Antoine-Guillaume Rampon

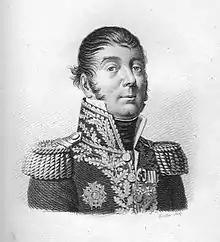
Antoine-Guillaume Rampon

Antoine-Guillaume Rampon (16 March 1759 – 2 March 1842) was a French Army officer who served in the French Revolutionary and Napoleonic Wars. He fought in many battles under Napoleon in Italy and Egypt. In one celebrated battle, he rallied his troops to defend the key Monte Negino redoubt against the Austrians. He saw limited service during the Napoleonic Wars. His surname can be found among the names inscribed under the Arc de Triomphe.